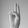
ASL letter: U